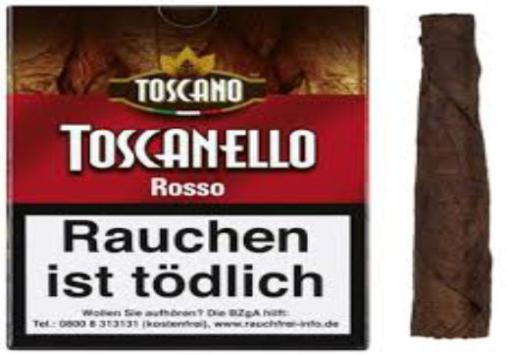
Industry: Necessities